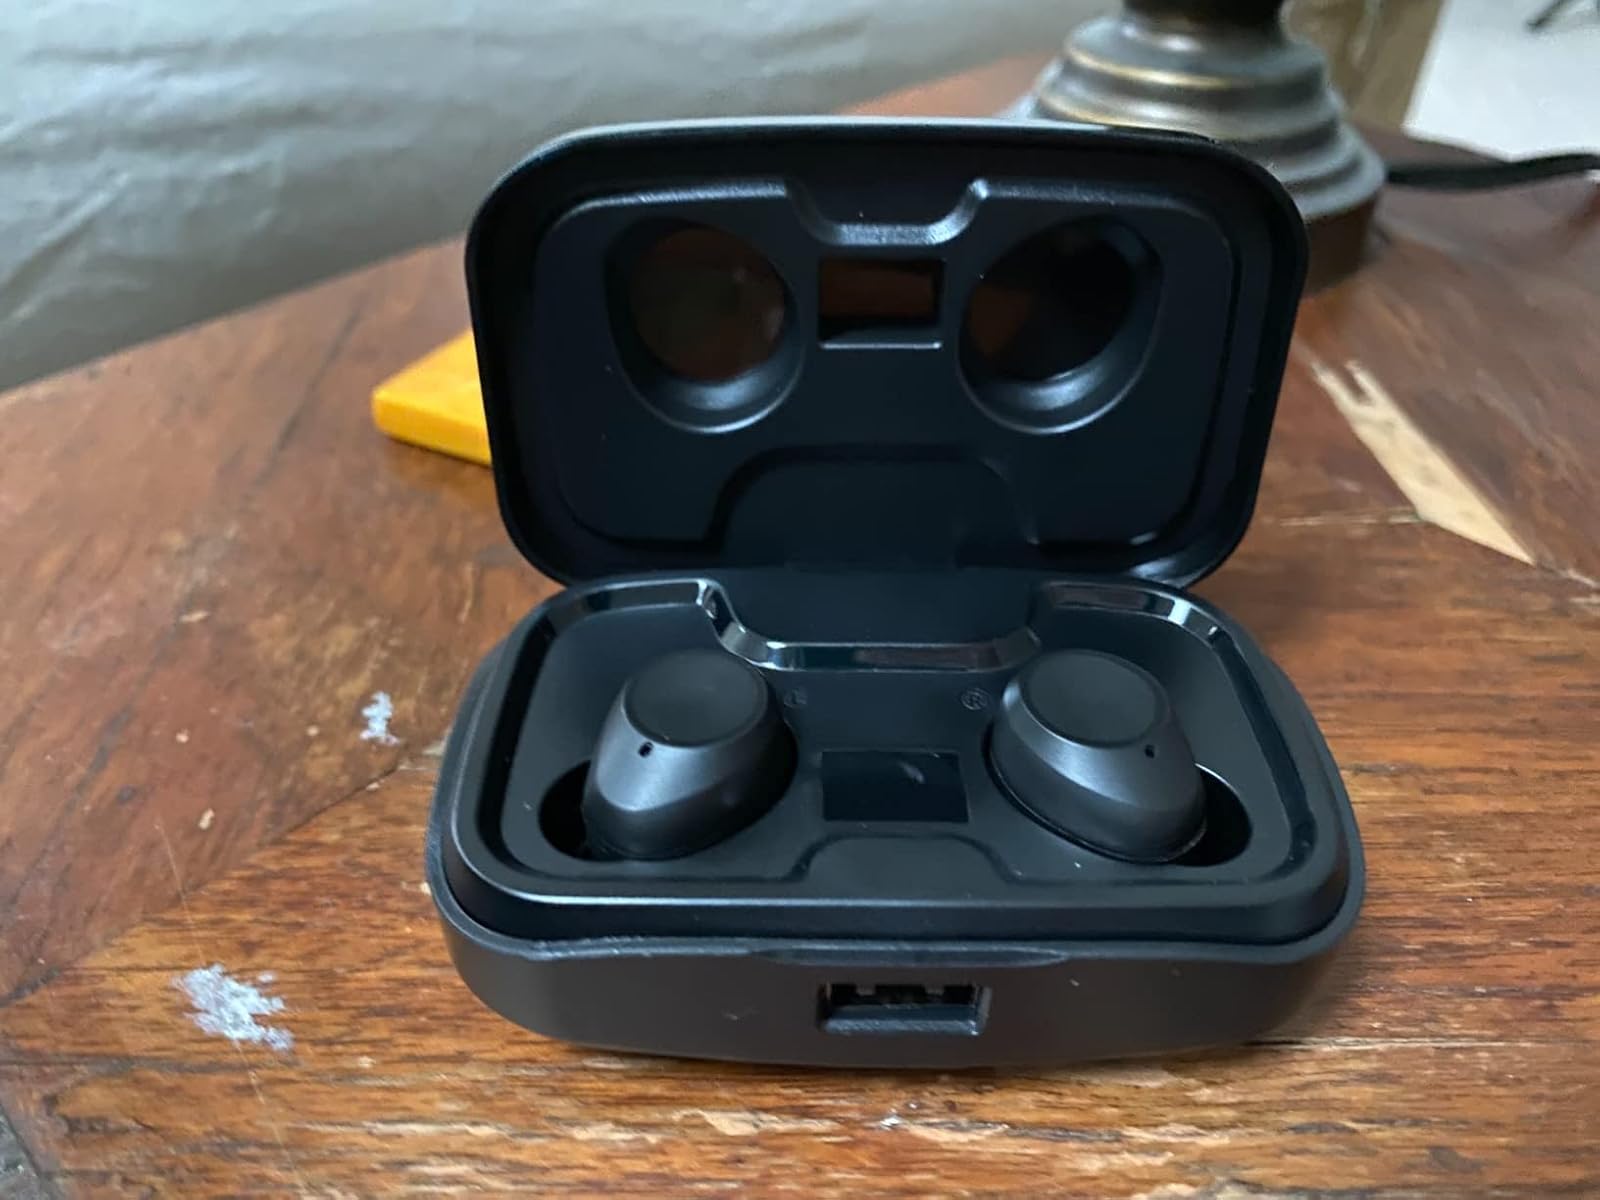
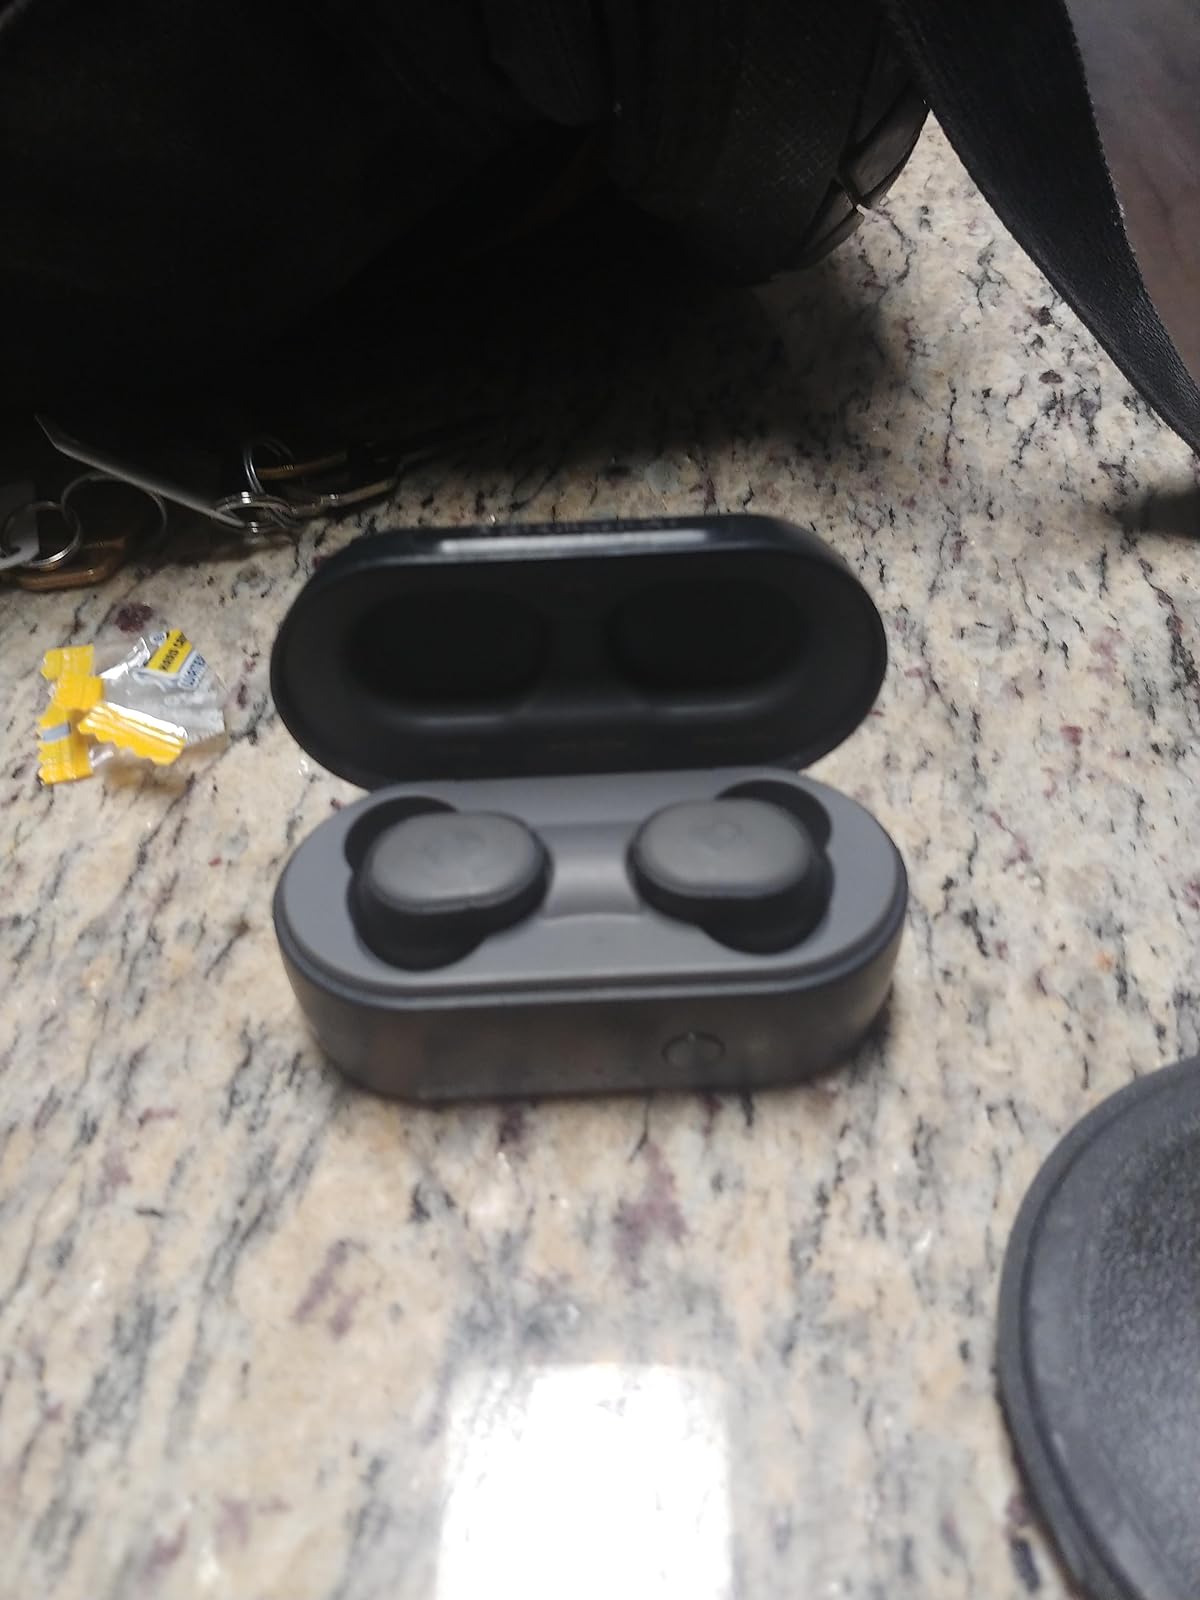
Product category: earbuds
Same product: no